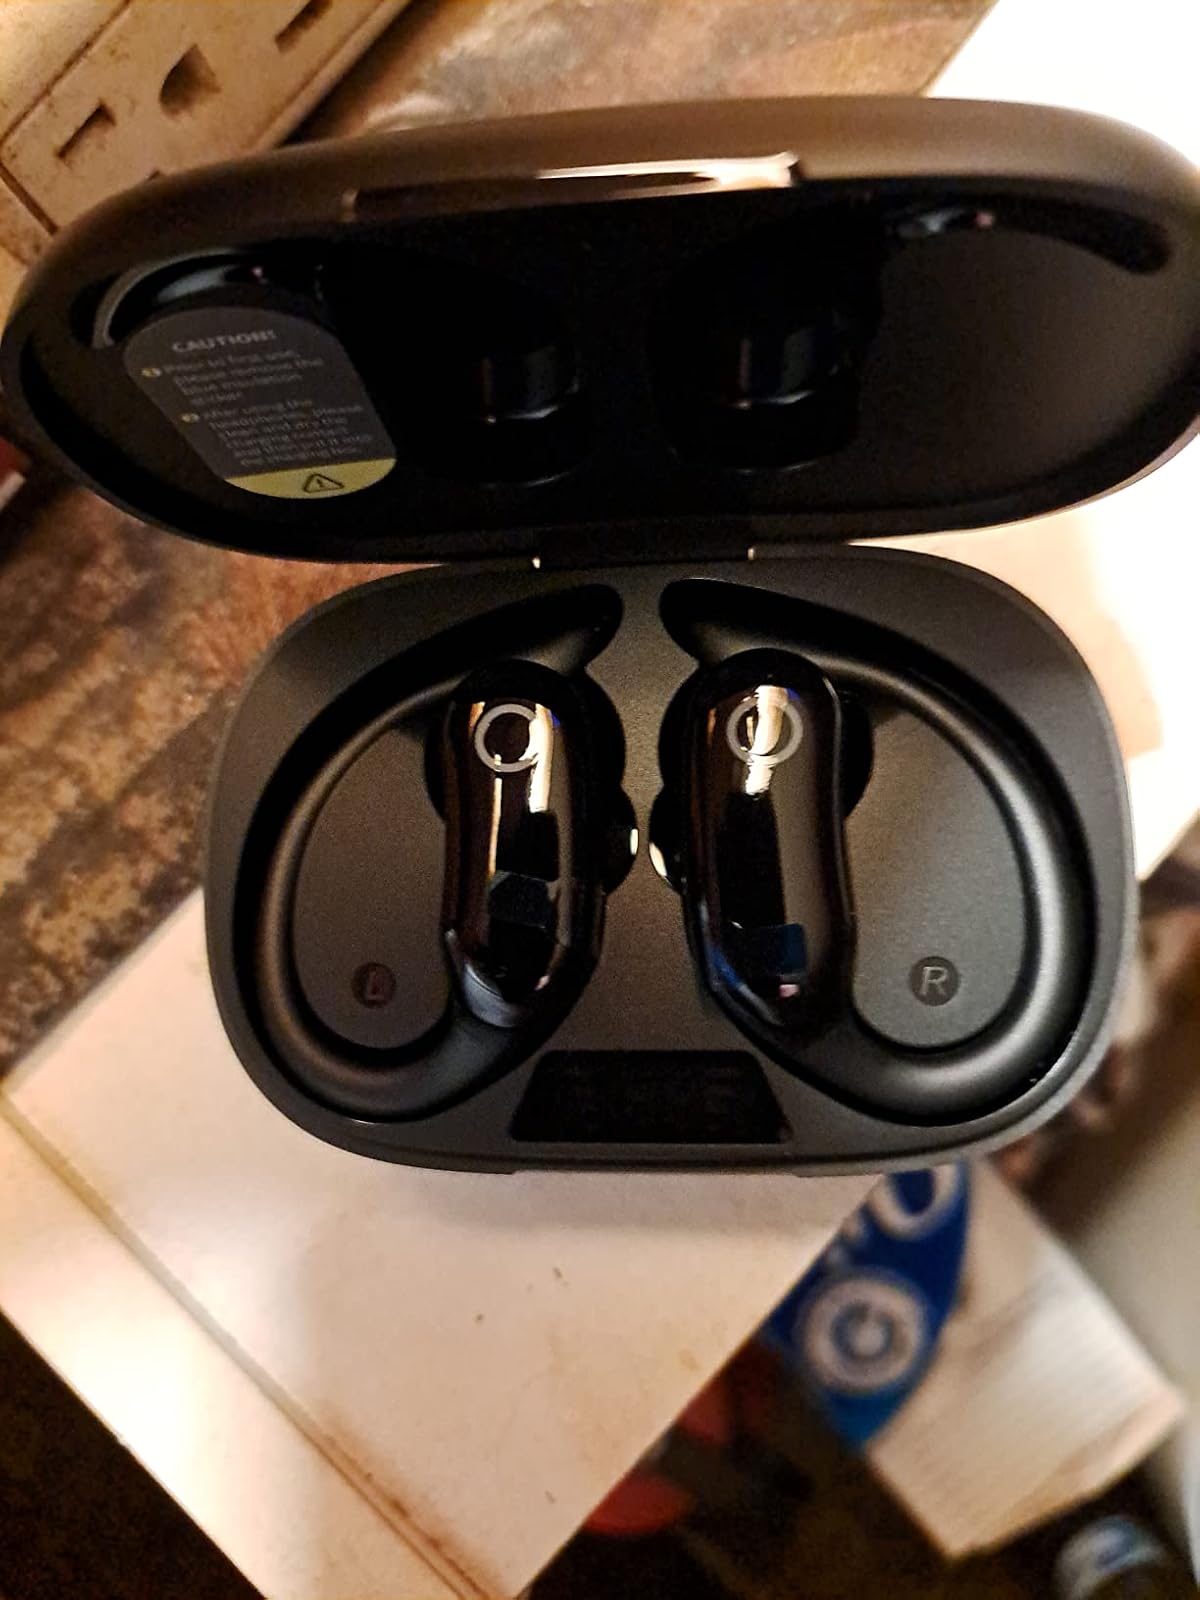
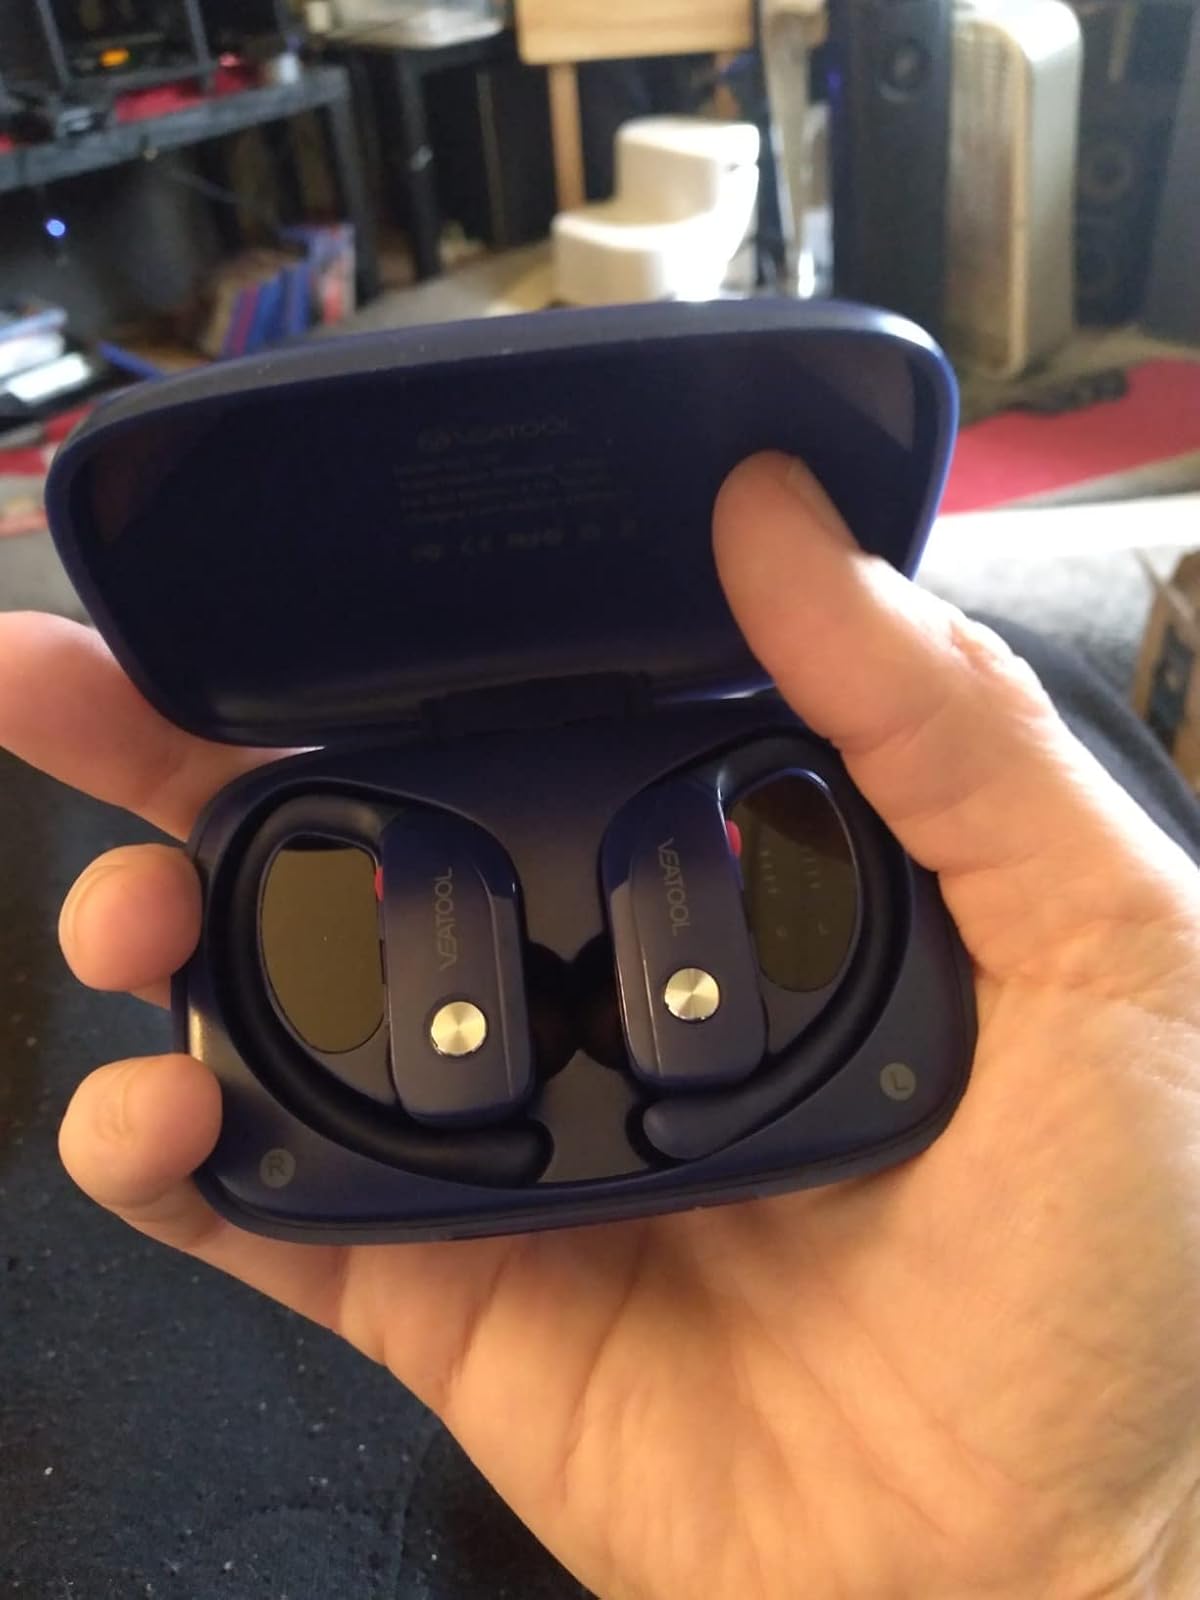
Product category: earbuds
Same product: no